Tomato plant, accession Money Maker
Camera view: tilt-top (135 deg); turntable rotation: 60 degrees
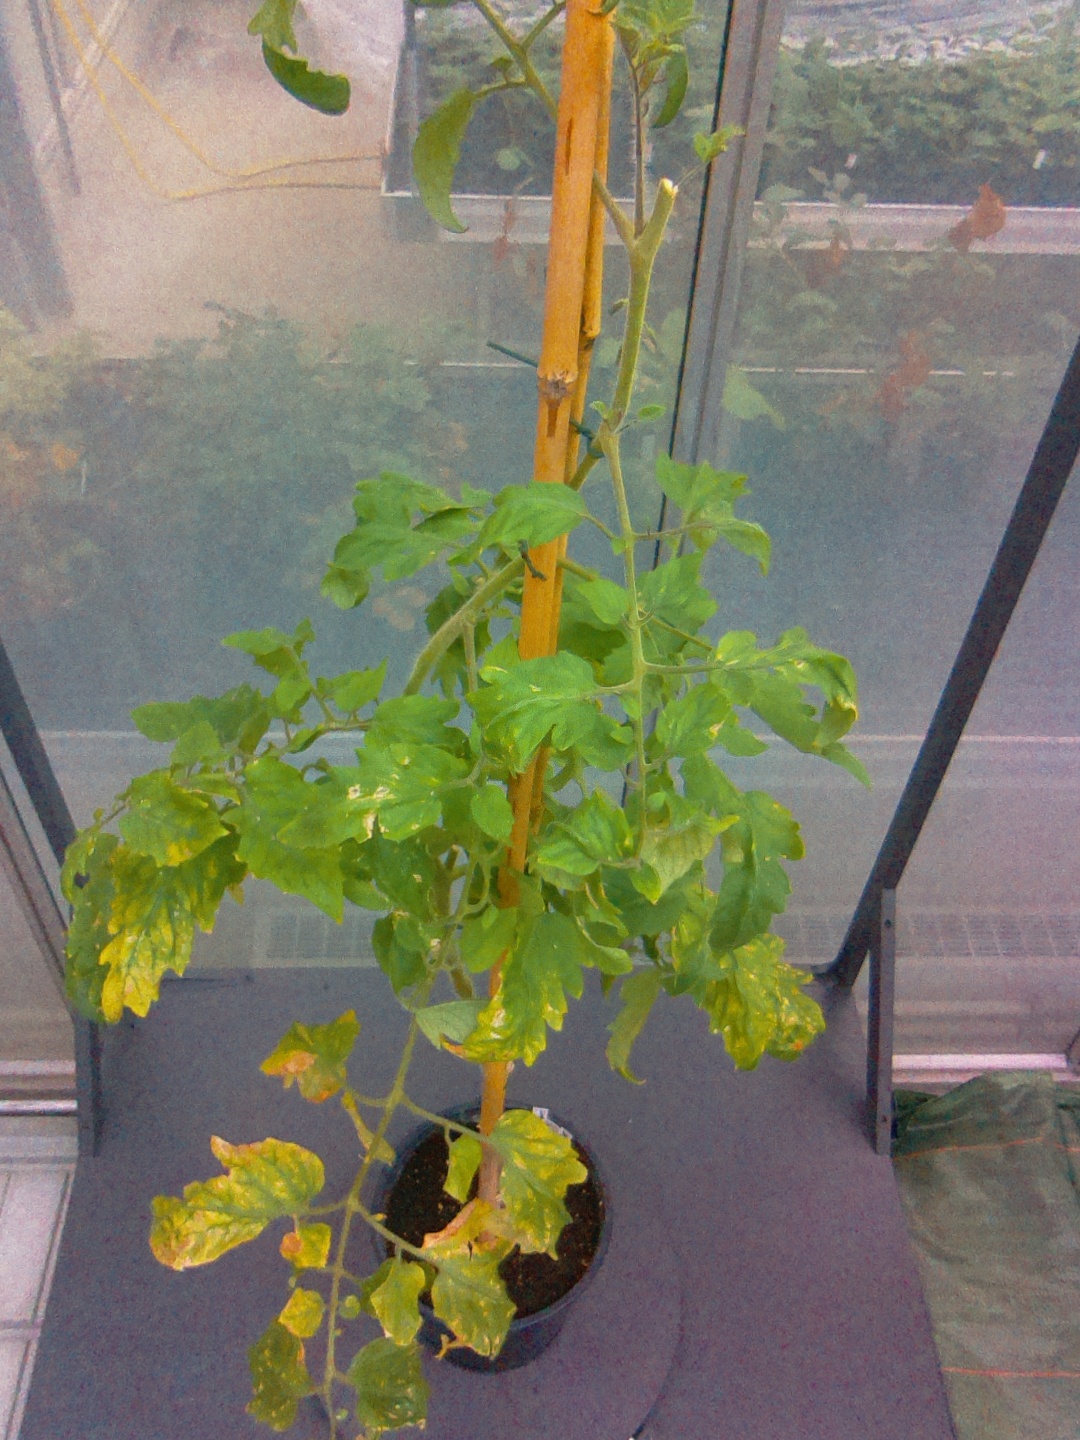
BBCH growth stage 52: 2 inflorescences visible